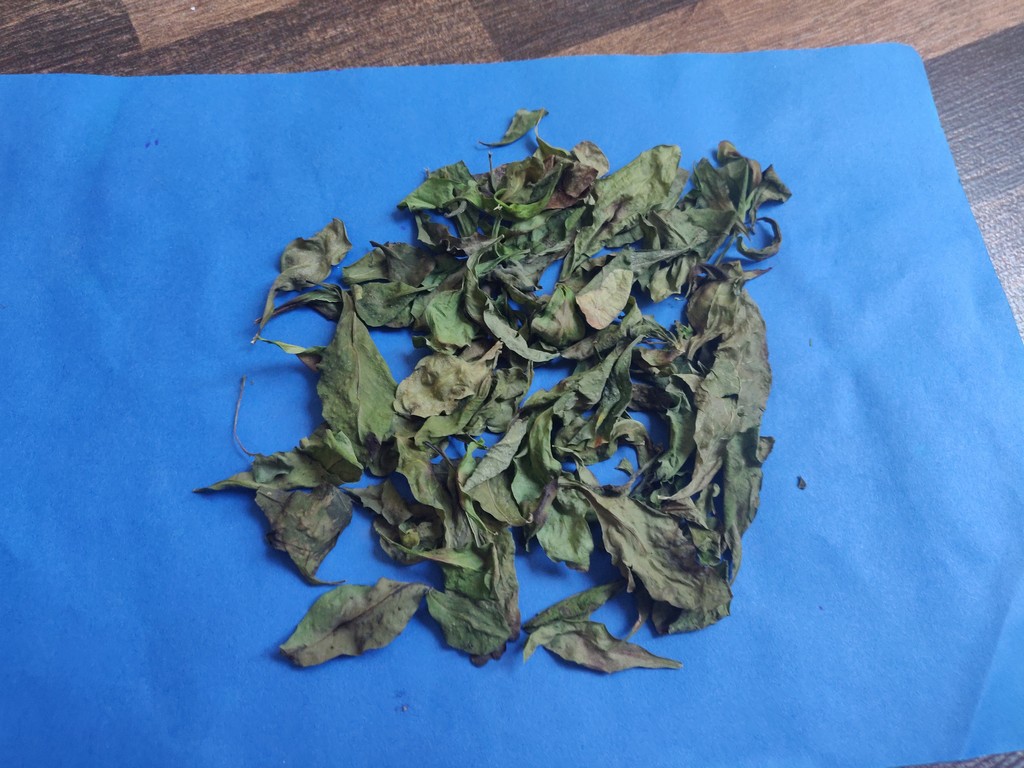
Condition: Dried
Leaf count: multiple
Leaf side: unknown